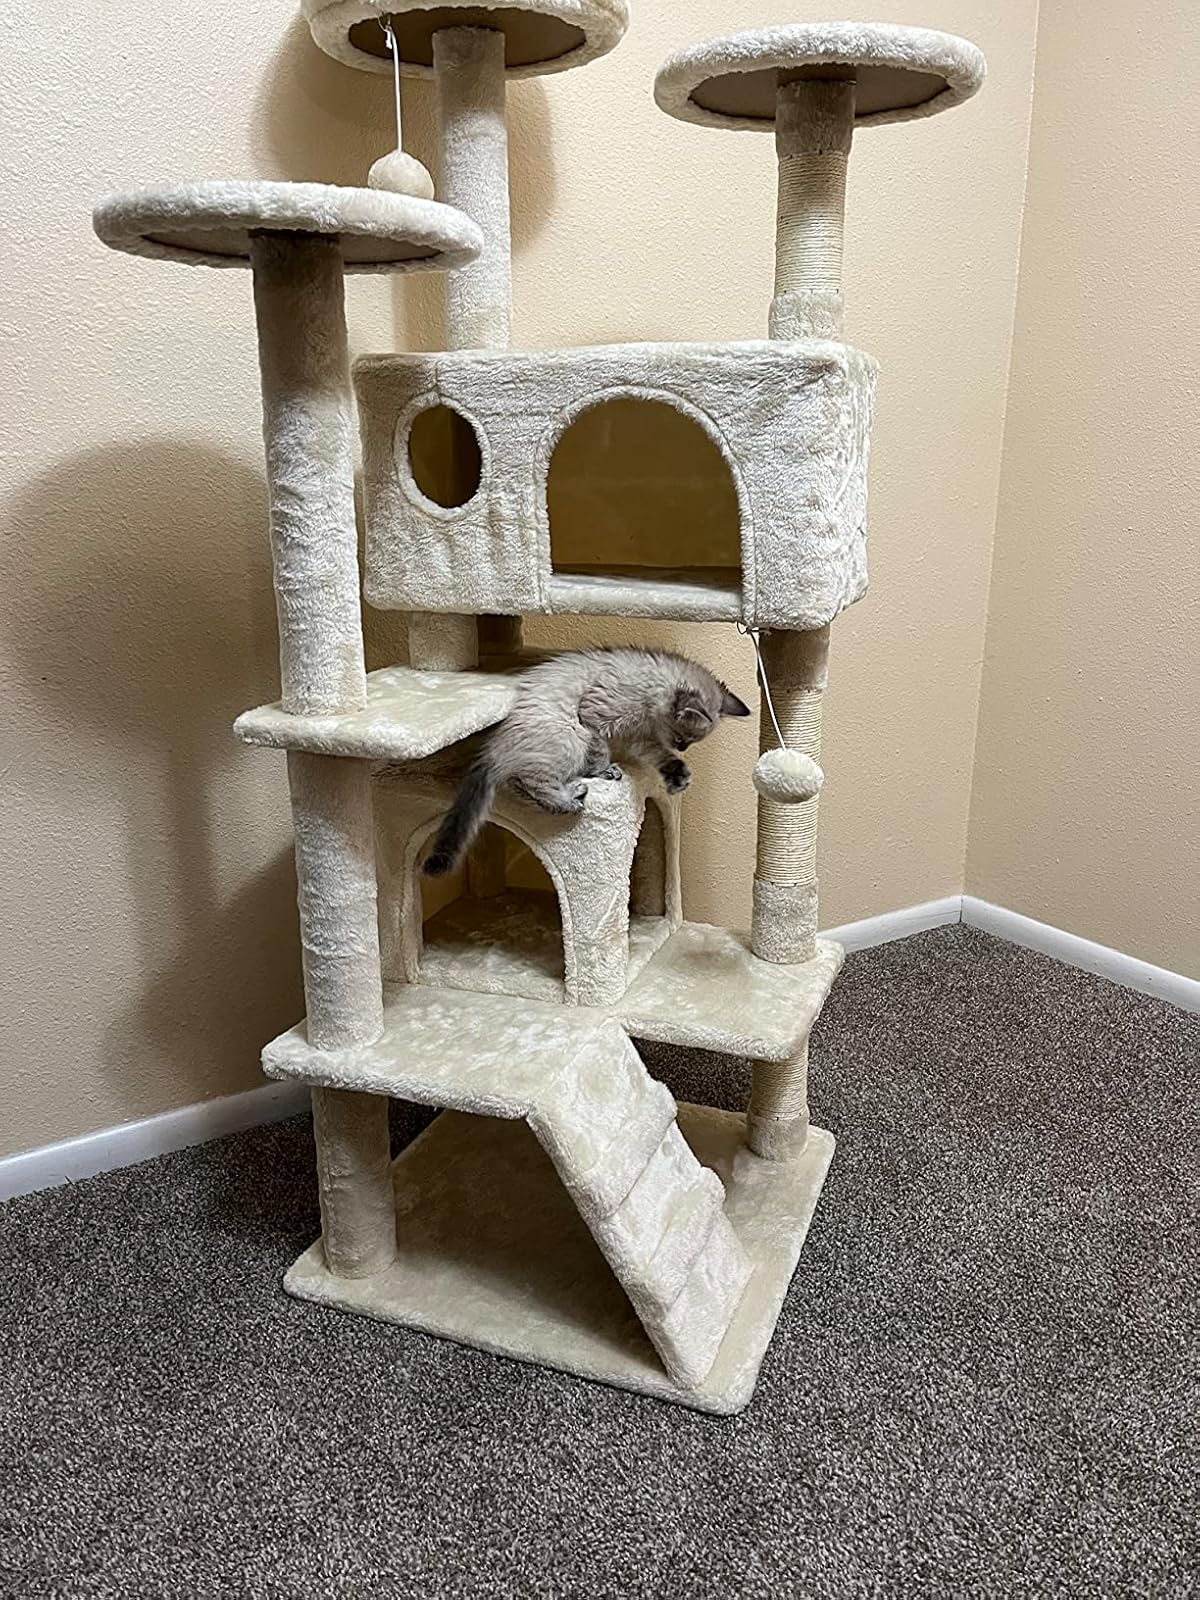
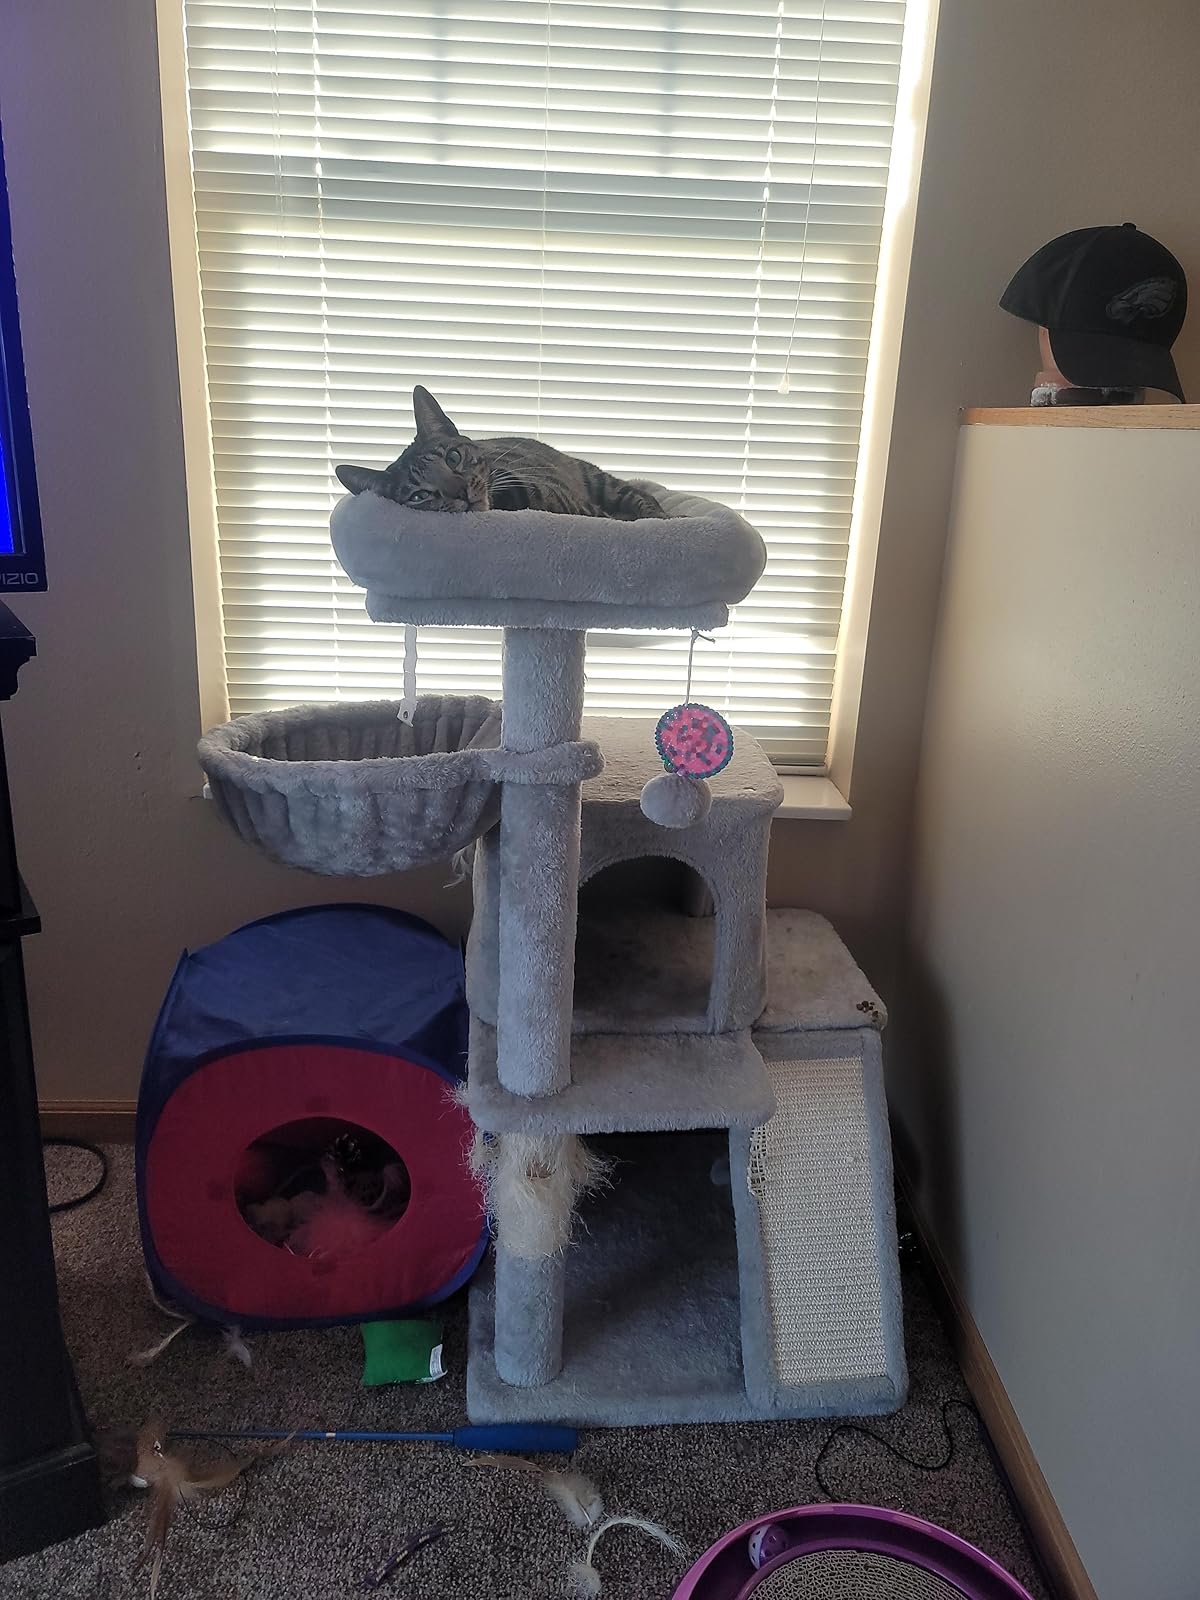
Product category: items_cat tree
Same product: no